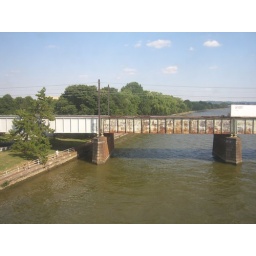
Railway bridge over the Potomac, as seen from the yellow line metro